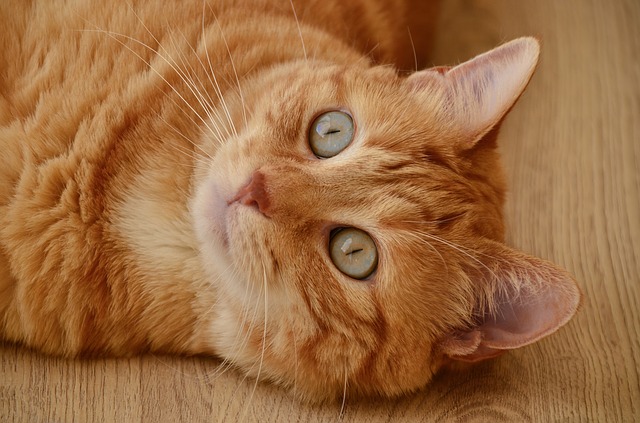
Label: gatto